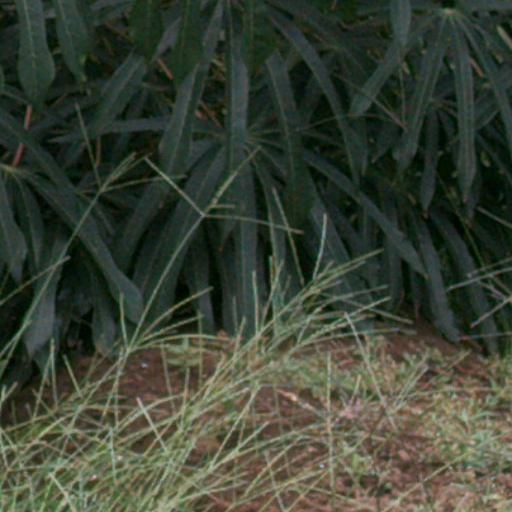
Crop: cassava